Katharine Pooley

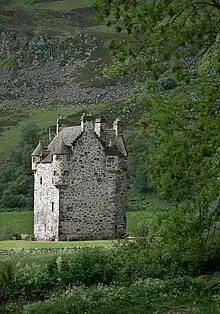
Forter Castle, the Pooley residence in the Scottish Highlands

Pooley was born and raised in Herefordshire with her five siblings. She was educated first in England at St Mary's School and then studied at the INSA University in Lyon. Her father, Robert Pooley MBE LVO, founded Pooleys Flight Equipment on leaving the RAF in 1957, and in 2005 founded Pooley Sword the leading Cutlers of swords, dirks and lances to the British Armed Forces. He bought Forter Castle in Perthshire around 1990, which the family still owns. Her mother Yvonne Trueman MBE moved to Bahrain where Katharine spent most of her childhood. Her mother was the Arabian Section Governor of the International Women's Flying Organisation for ten years.